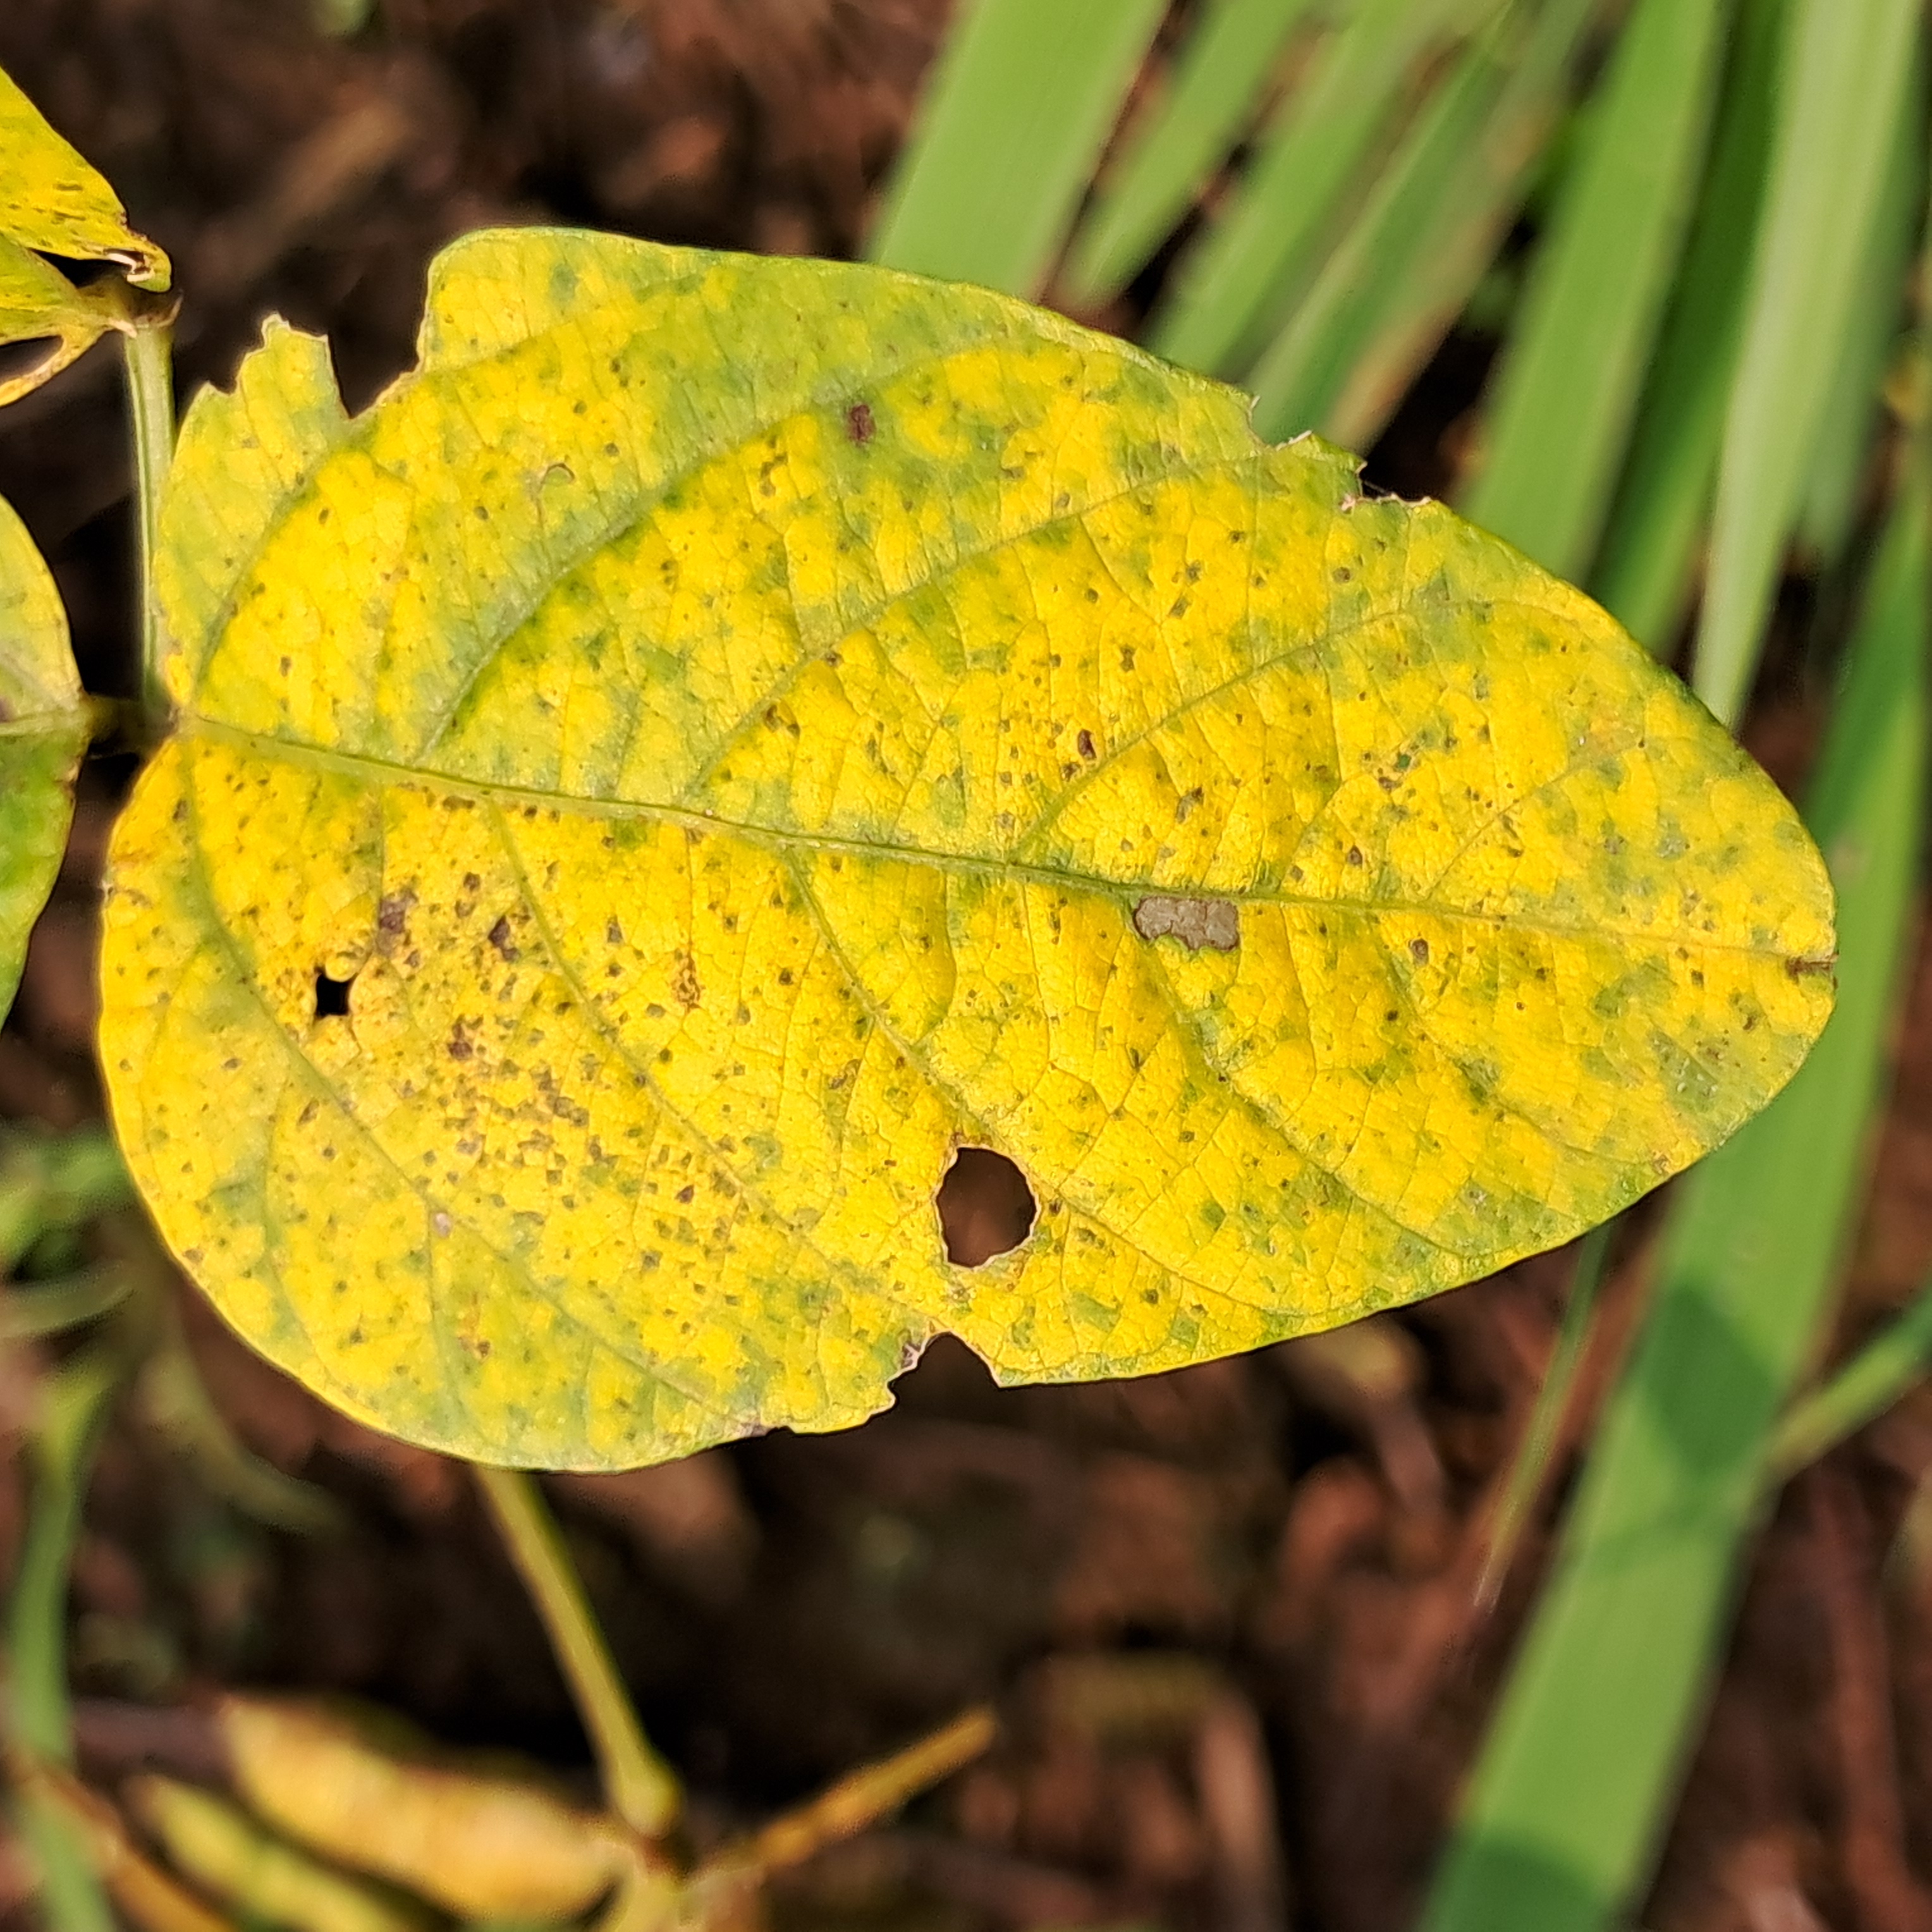
Label: Mosaic